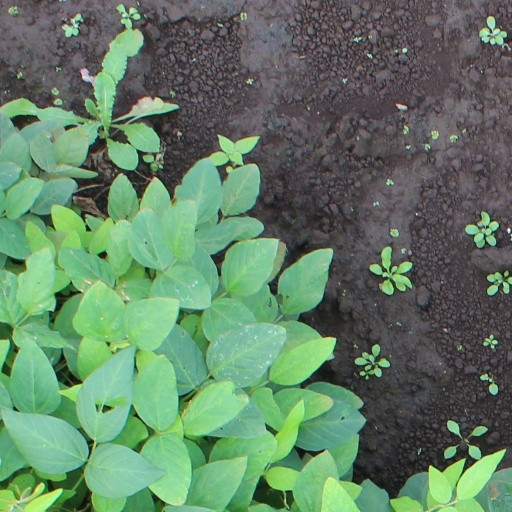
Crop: soybean